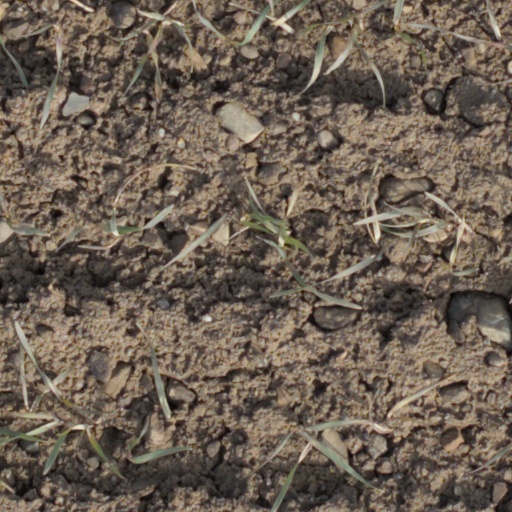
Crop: wheat